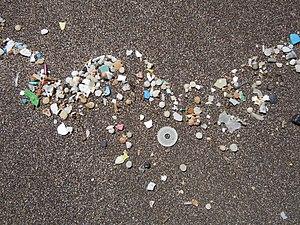
Débris plastiques, sur le sable de la plage de Famara, Lanzarote.
Famara est le principal massif montagneux du nord de l'île de Lanzarote dans les îles Canaries. C'est le versant oriental d'un volcan en éruption au Miocène. Les falaises de Famara sont les restes émergés d'une caldeira d'une dizaine de kilomètres de diamètre centrée sur le sud de La Graciosa.